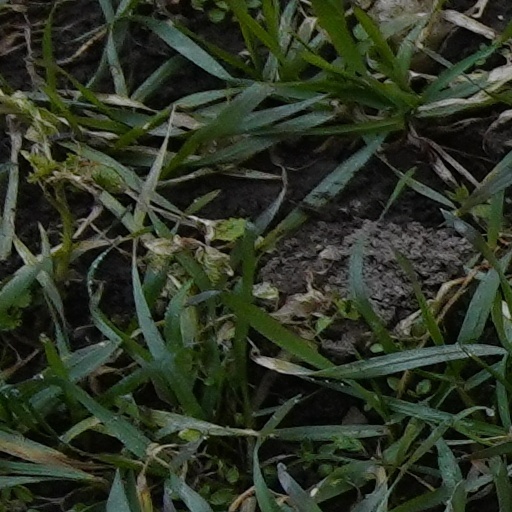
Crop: wheat